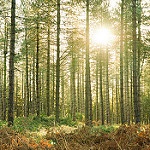
Scene: Outdoor